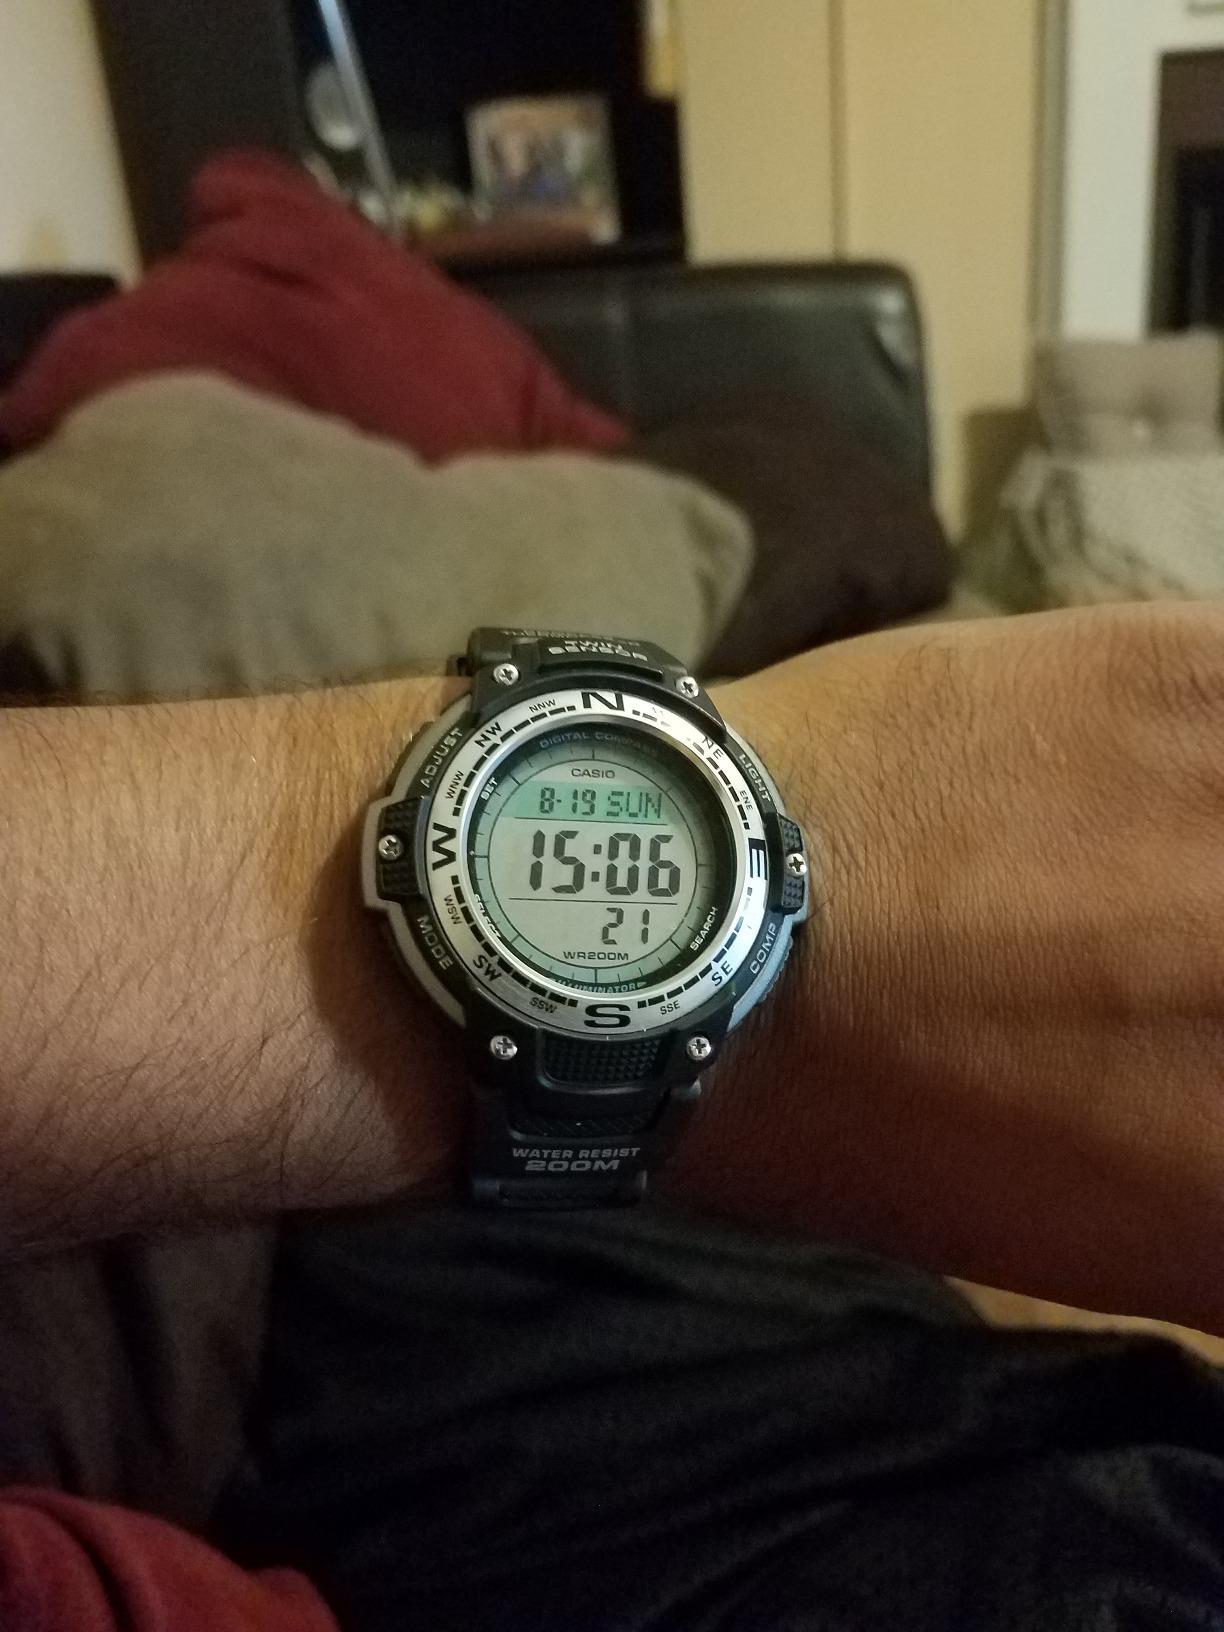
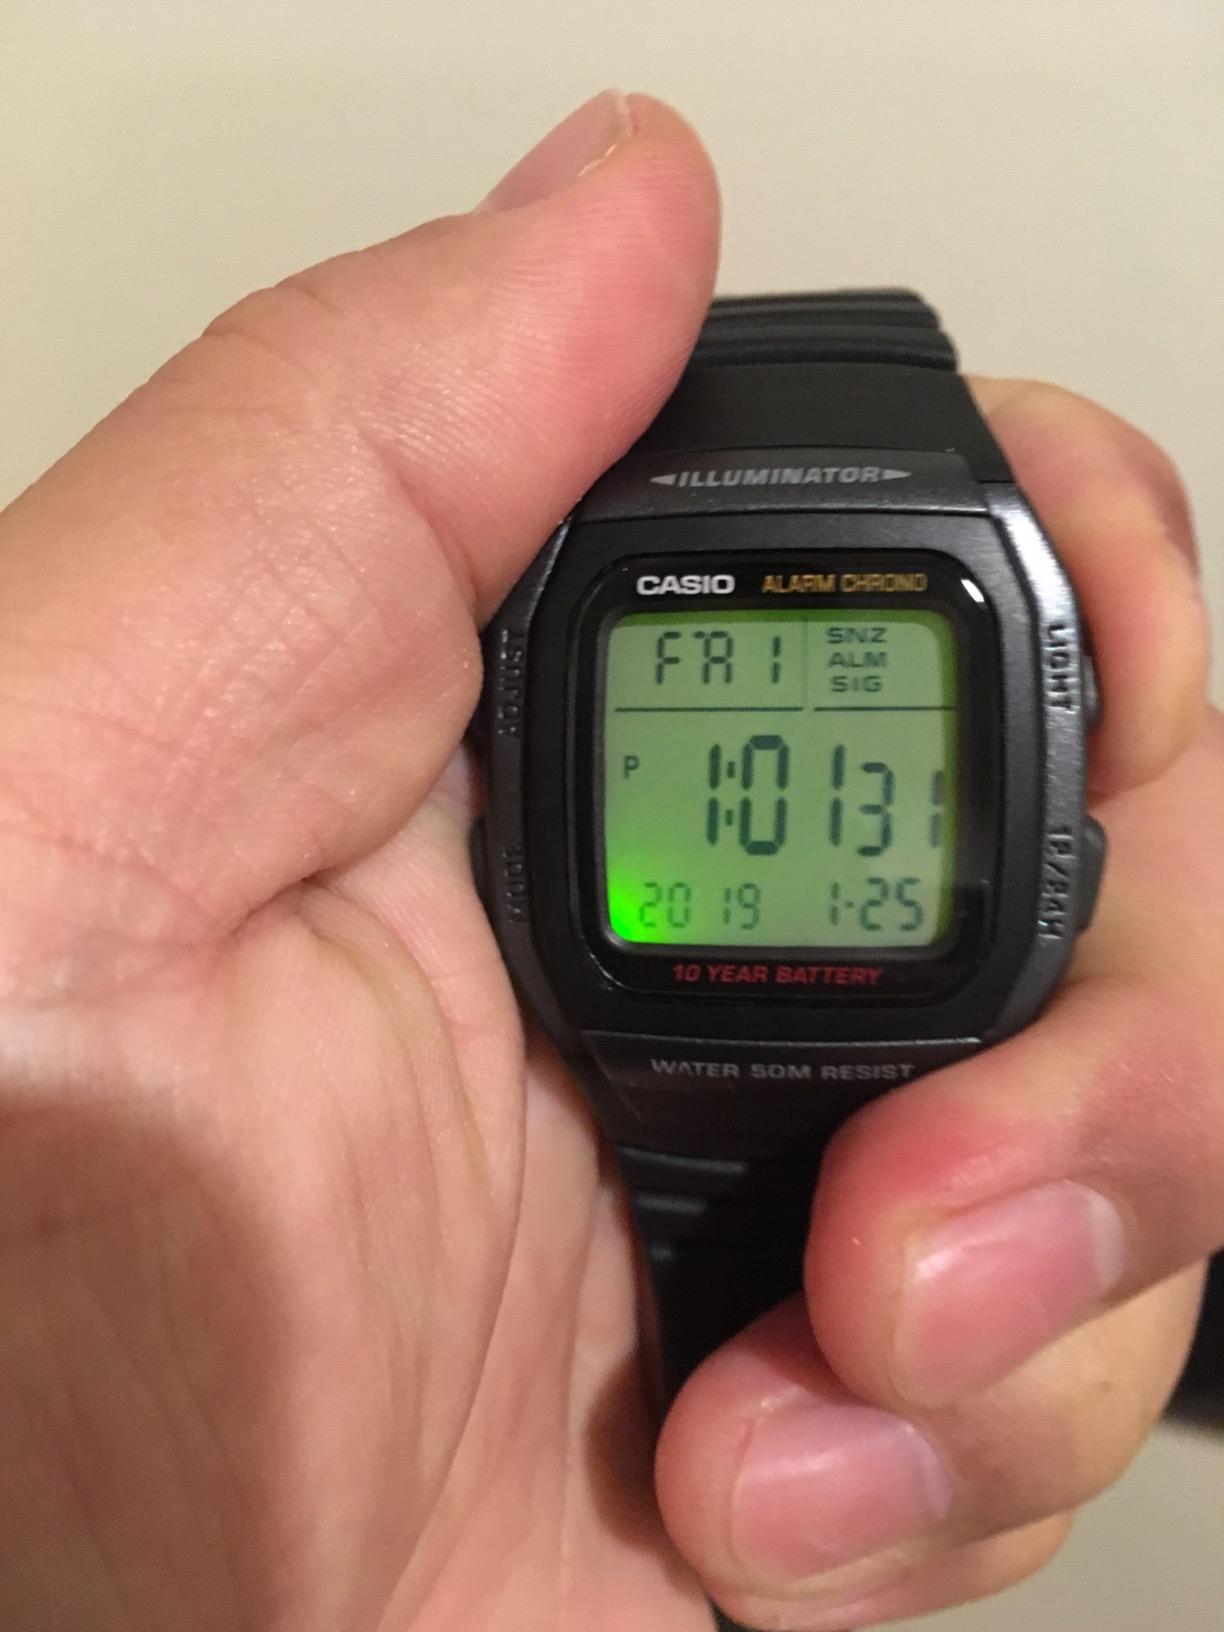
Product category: accessories_watch
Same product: no